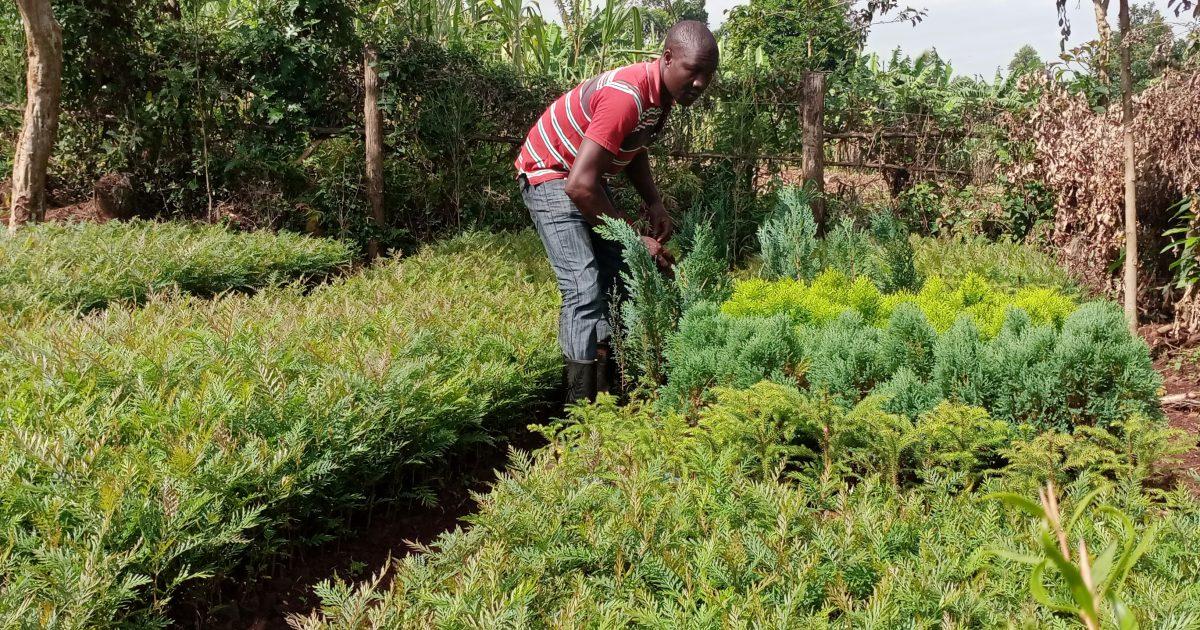
Mtu aliyeinama katika eneo mfano wa bustani ama kitalu chenye mimea iliyoota na kuchipua kwa rangi ya kijani kibichi, kuashiria ni eneo linalotumika kwa ajili ya uoteshaji wa miti kwa ajili ya uhifadhi wa misitu.